PRISM

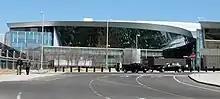
CSE headquarters in Ottawa

Canada's national cryptologic agency, the Communications Security Establishment (CSE), said that commenting on PRISM "would undermine CSE's ability to carry out its mandate." Privacy Commissioner Jennifer Stoddart lamented Canada's standards when it comes to protecting personal online privacy stating "We have fallen too far behind" in her report. "While other nations' data protection authorities have the legal power to make binding orders, levy hefty fines and take meaningful action in the event of serious data breaches, we are restricted to a 'soft' approach: persuasion, encouragement and, at the most, the potential to publish the names of transgressors in the public interest." And, "when push comes to shove," Stoddart wrote, "short of a costly and time-consuming court battle, we have no power to enforce our recommendations."